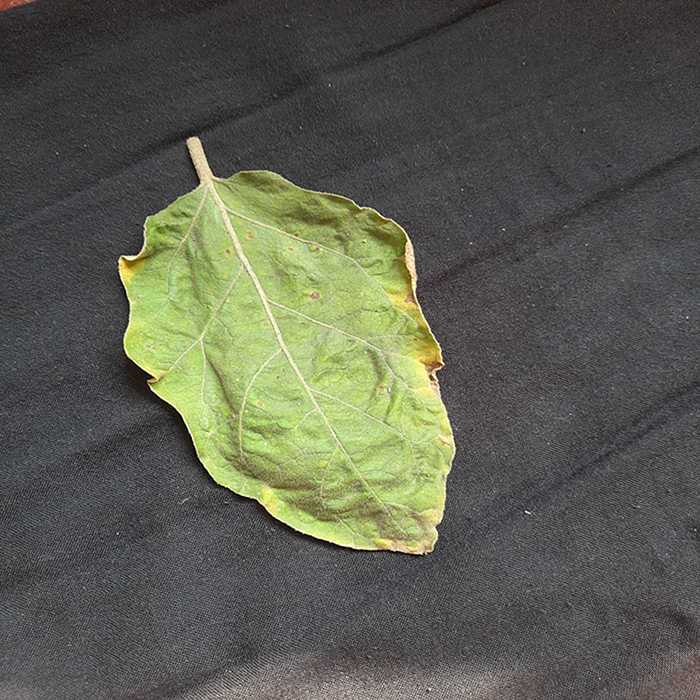
Plant: Eggplant
Label: Eggplant begomovirus